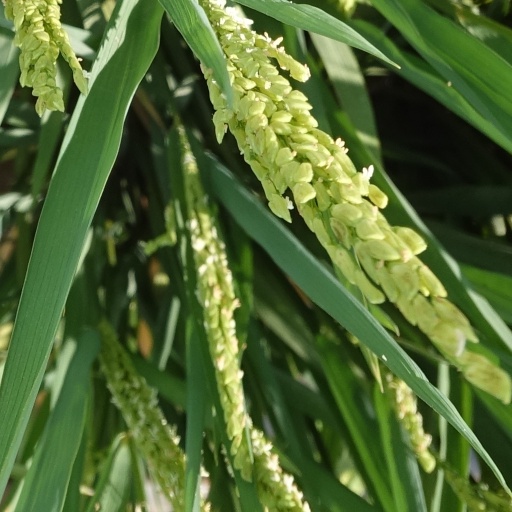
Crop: rice